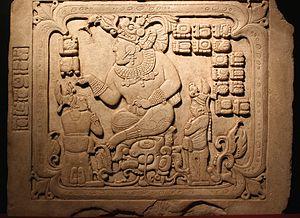
Cette liste des sites mayas est une liste alphabétique répertoriant un nombre significatif de sites archéologiques associés à la civilisation maya de la Mésoamérique.
Cancuen est un site archéologique maya découvert en 1905 dans le nord du Guatemala par l'explorateur autrichien Teobert Maler, Cancuen signifie « place du serpent » en maya ancien. Cette ville fut sans doute l'un des plus importants centres commerciaux du monde maya vers le VIIᵉ siècle. On pense que la cité aurait attiré plusieurs milliers de marchands en provenance des villages voisins, ainsi que de la cité de Tikal, située à 137 km au nord-est de Cancuen.